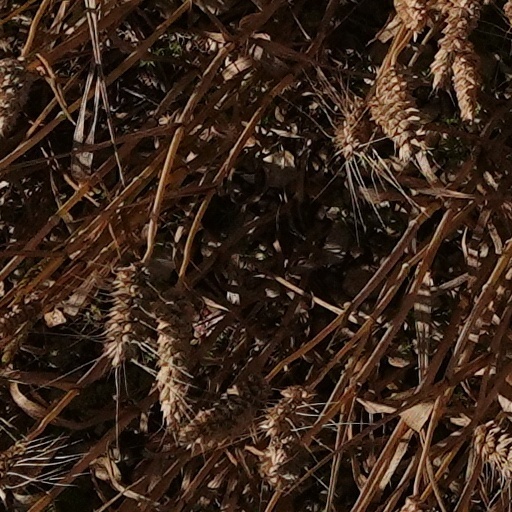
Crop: wheat